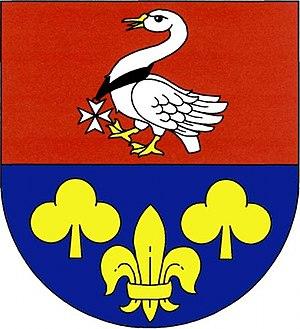
Křelovice est une commune du district de Plzeň-Nord, dans la région de Plzeň, en République tchèque. Sa population s'élevait à 236 habitants en 2019.